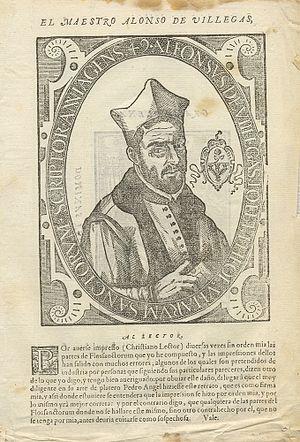
Alonso de Villegas, également connu pour son personnage Selvago, est un ecclésiastique et écrivain espagnol.
Pedro Ángel est un orfèvre et graveur sur bois au burin actif à Tolède.